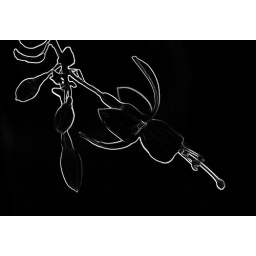
Flower in black and white